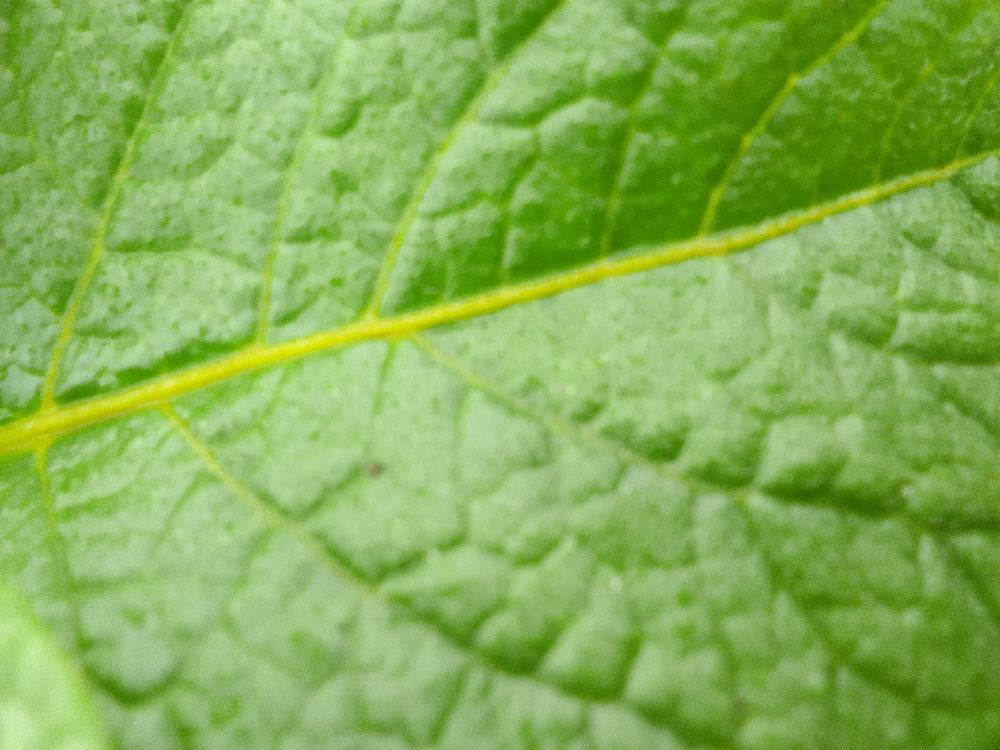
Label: Healthy